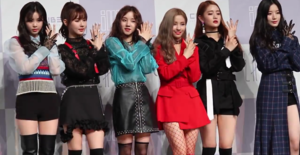
(G)I-DLE est un girl group sud-coréen formé en 2018 par Cube Entertainment. Le groupe se compose de six membres : Miyeon, Minnie, Soojin, So-yeon, Yuqi et Shuhua. Le groupe débute le 2 mai 2018 avec son premier EP intitulé I Am.